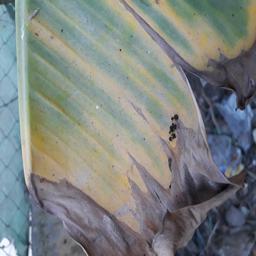
Label: POTASSIUM DEFICIENCY